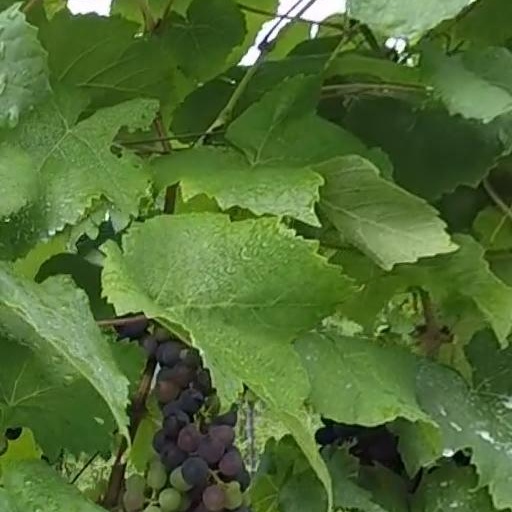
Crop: grape